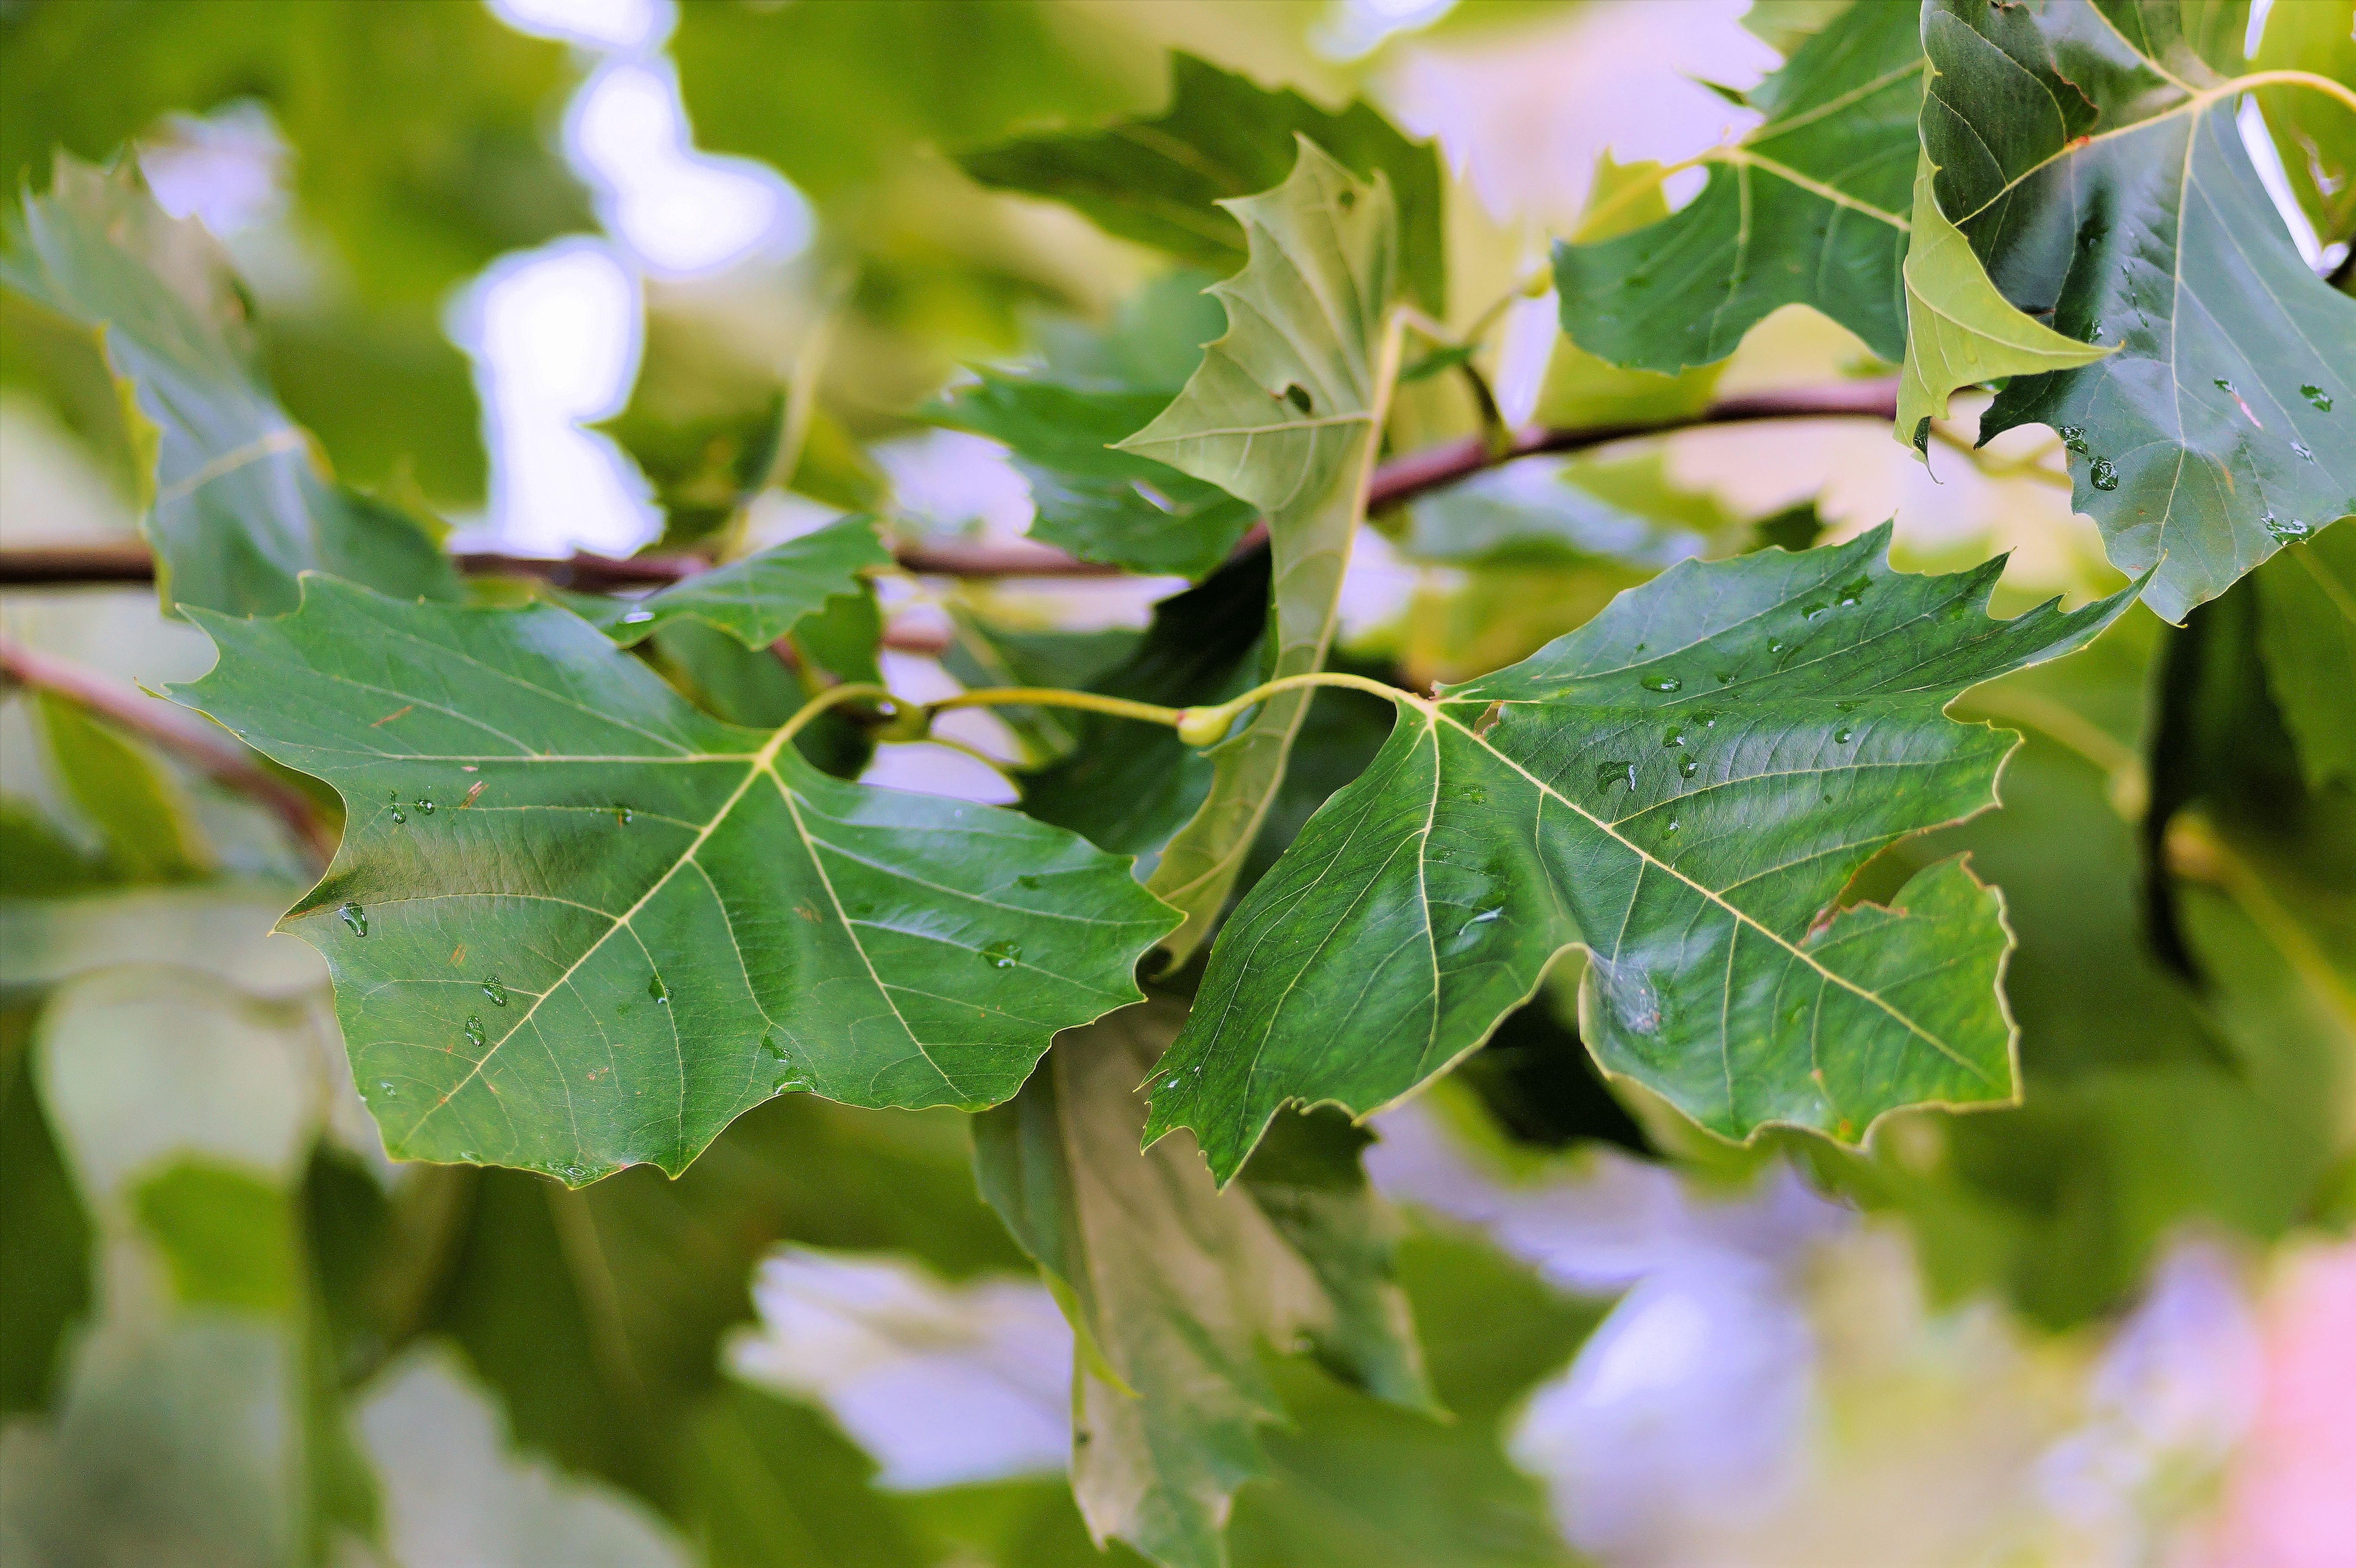
leaf, plant, tree, flower, woody plant, plane, flowering plant, Black maple, twig, plane tree family, holly, sweet gum, ivy